Vermontville Opera House

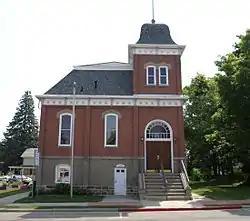

The Vermontville Opera House is an auditorium located at 120 East First Street in Vermontville, Michigan. It was listed on the National Register of Historic Places in 1993.